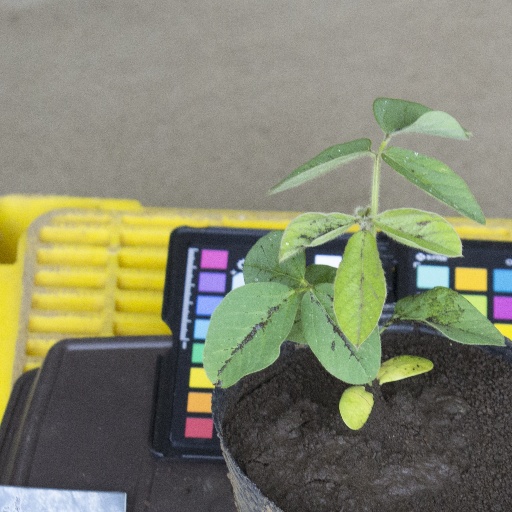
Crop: soybean